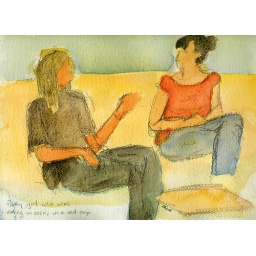
Pretty girl in red top eating corn in the Istanbul tea house